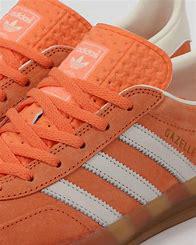
Brand: Adidas
Model: Gazelle Indoor